Middleton Lodge

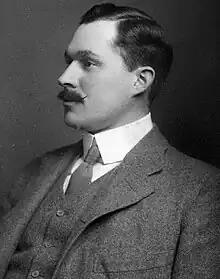
Sir Arthur Pease

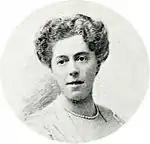
Lady Laura Pease, wife of Sir Arthur Pease

After the Backhouses left the house was rented by the Hon. Margaret Matilda Dundas (1826–1907). She was the widow of Hon. John Charles Dundas (1808–1866) of Wood Hall who had been a Member of Parliament. She liked to entertain and held frequent house parties and tennis tournaments.